Taiping Rebellion

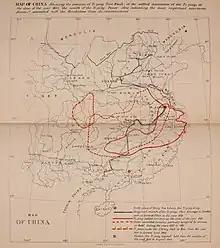

The other significant ethnic group in the Taiping army was the Zhuang, an indigenous people of Tai origin and China's largest non-Han ethnic minority group. Over the centuries, Zhuang communities had been adopting Han Chinese culture. This was possible because Han culture in the region accommodates a great deal of linguistic diversity, so the Zhuang could be absorbed as if the Zhuang language were just another Han Chinese dialect, which it is not. Because Zhuang communities were integrating with the Han at different rates, a certain amount of friction between the Han and the Zhuang was inevitable, with Zhuang unrest leading to armed uprisings on occasion.